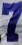
Number: 7